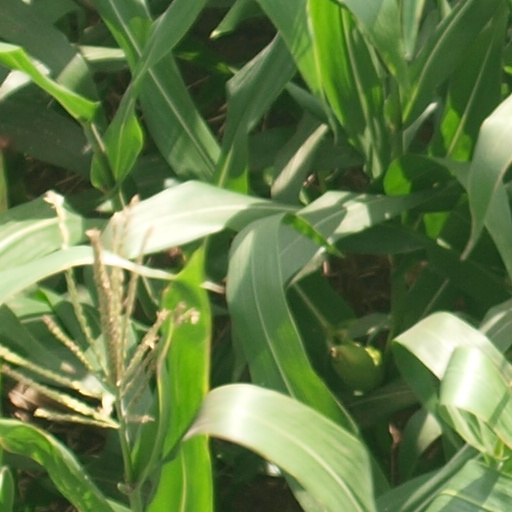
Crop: maize; corn